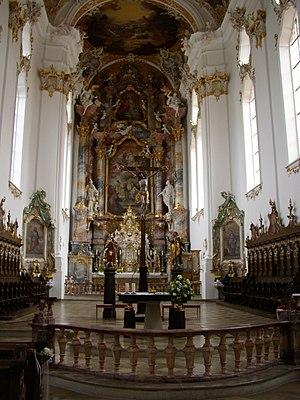
L'abbaye de Roggenburg est une collégiale des Prémontrés, située à Roggenburg, dans l'arrondissement de Neu-Ulm en Bavière. Elle est gérée comme prieuré dépendant de l'abbaye de Windberg, dans le sud de la Bavière.